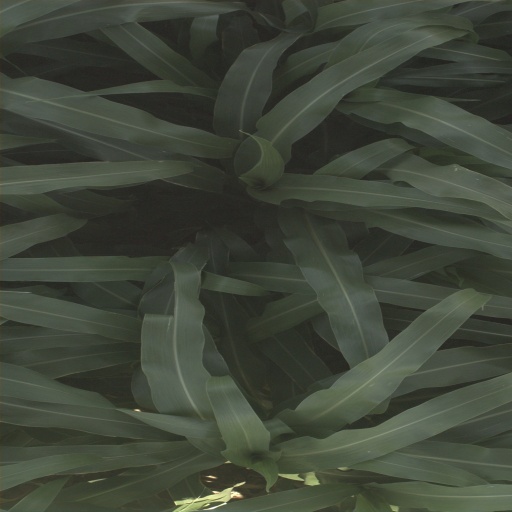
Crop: sorghum